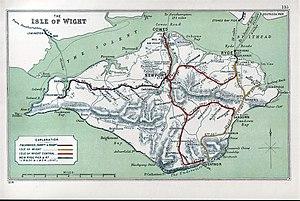
L'île de Wight est une île de la Manche, séparée du littoral anglais par le Solent, un détroit d'une largeur variant de 1,3 km à 4,9 km. Autorité unitaire du Royaume-Uni dont la capitale administrative est Newport, elle a une histoire riche marquée par une brève indépendance au XVᵉ siècle.